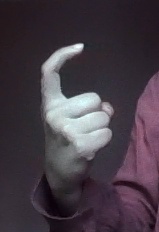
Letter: ra